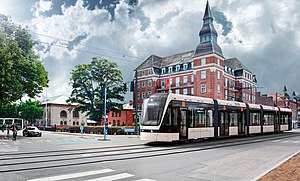
Odense Letbane / Letbanens design og funktionalitet
Visualisering af letbanevogn fra Østre Stationsvej
Visualisering af letbanevogn fra Østre Stationsvej
Visualisering af letbanevogn fra Østre Stationsvej
Odense Letbane er et igangværende infrastrukturprojekt, der forventes færdigt i tredje kvartal af 2021 og vil gå fra Tarup i det nordvestlige Odense via Odense Banegård, Syddansk Universitet og Nyt OUH til Hjallese i syd. Letbanens første etape bliver 14,5 km og vil have 26 stationer. Det forventes, at der vil være 34.000 daglige passagerer på letbanen. Den samlede anlægssum for letbanens første etape er 3,3 milliarder kr. Letbanen finansieres af Odense Kommune, staten og Region Syddanmark. Letbanens planlagte 2. etape indeholder yderligere 7,8 km letbanespor og er budgetteret til at koste 1,9 milliarder kr. Odense Byråd har besluttet at arbejde for at etablere etape 2, men der foreligger ingen anlægslov eller statslig medfinansiering på nuværende tidspunkt.